Melaleuca acutifolia

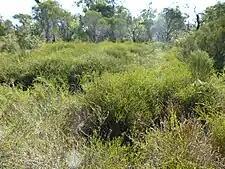
Habit in Manea Park, Bunbury

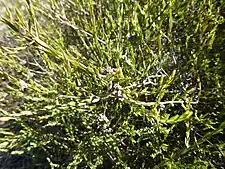
Foliage and fruit

"Melaleuca acutifolia" is a shrub or small tree which grows to a height of about and has grey papery bark. The leaves are arranged alternately and are long, wide, oval to very narrow oval in shape, tapering to a point and often with a few fine hairs on the surface.